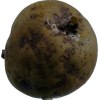
Label: pear